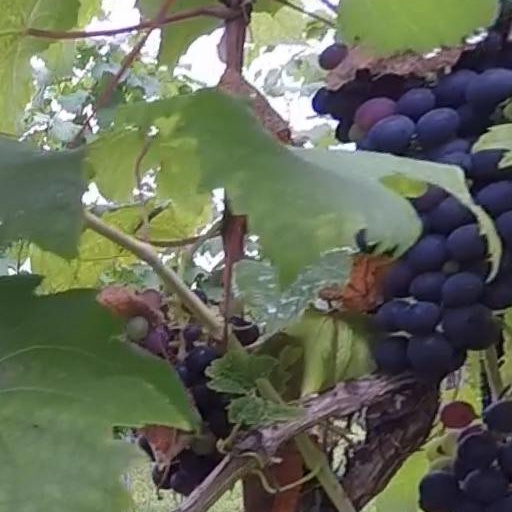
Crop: grape